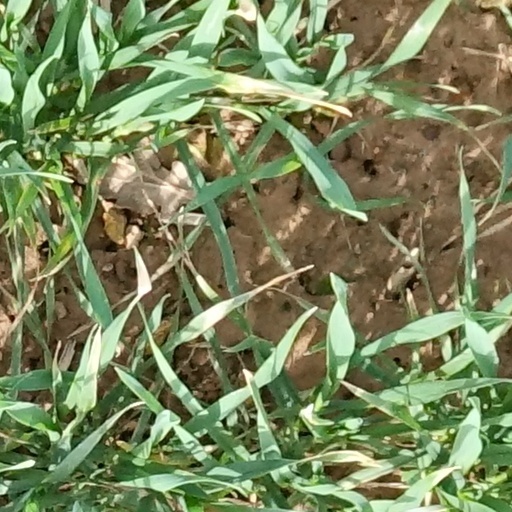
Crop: wheat